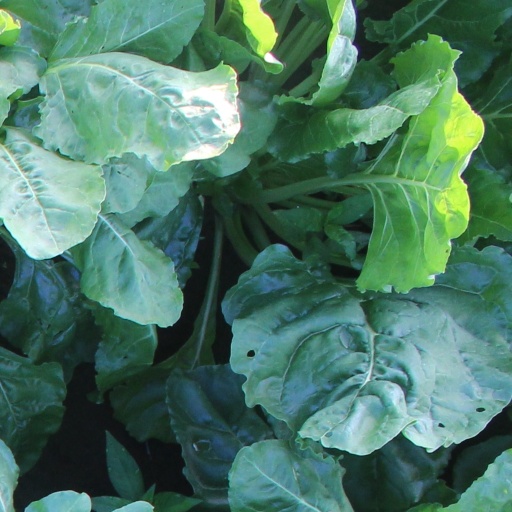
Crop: sugar beet